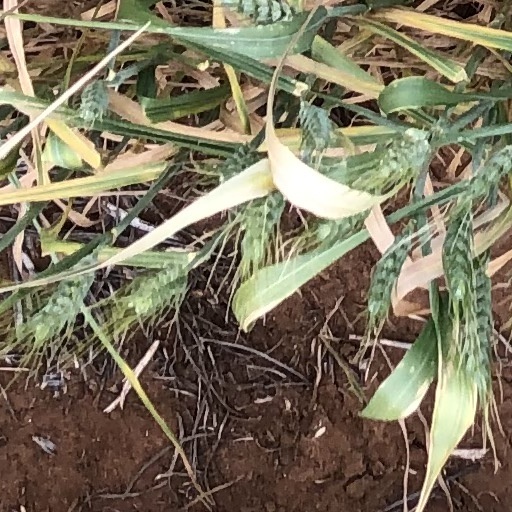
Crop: wheat